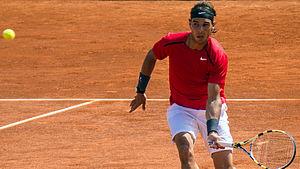
Rafael Nadal est un joueur de tennis espagnol, professionnel depuis 2001, né le 3 juin 1986 à Manacor, sur l'île de Majorque, dans l'archipel des Baléares.